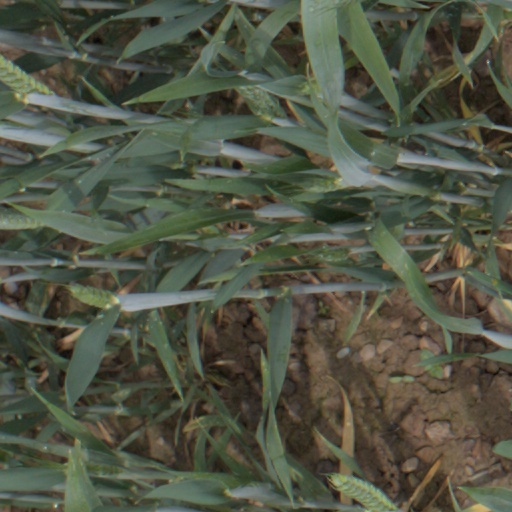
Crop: wheat